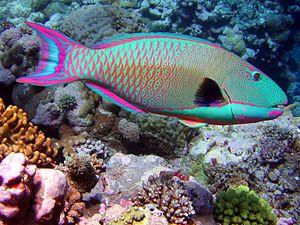
Cetoscarus ocellatus, communément nommé Poisson-perroquet bicolore ou Poisson-perroquet à points rouges, est une espèce de poissons marins de la famille des Scaridae.